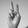
ASL letter: V